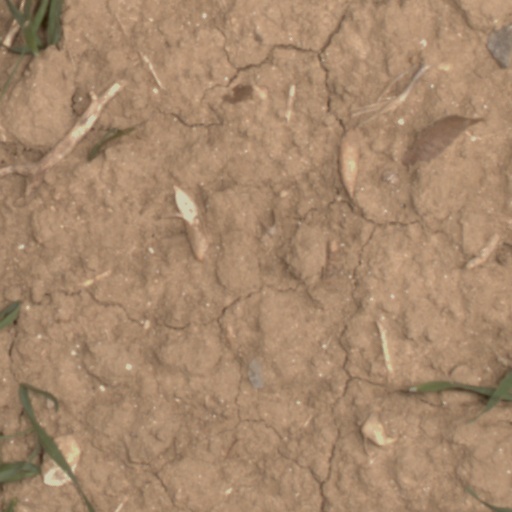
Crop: wheat